Roberto Mancini

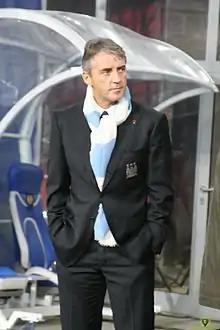
Mancini as Manchester City manager in 2010

Mancini spent heavily during summer transfer window. He signed German international defender Jérôme Boateng from Hamburger SV for approximately £10.64 million, Spanish World Cup winner David Silva from Valencia for approximately £24 million, Yaya Touré from Barcelona for around £24 million and Aleksandar Kolarov from Lazio for approximately £16 million.